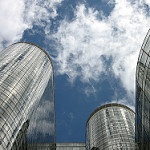
Label: buildings